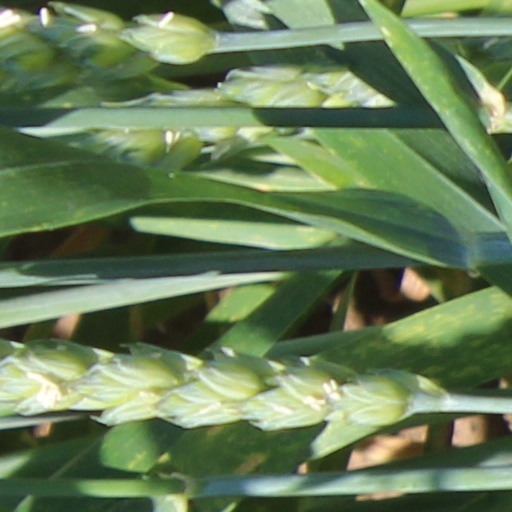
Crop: wheat